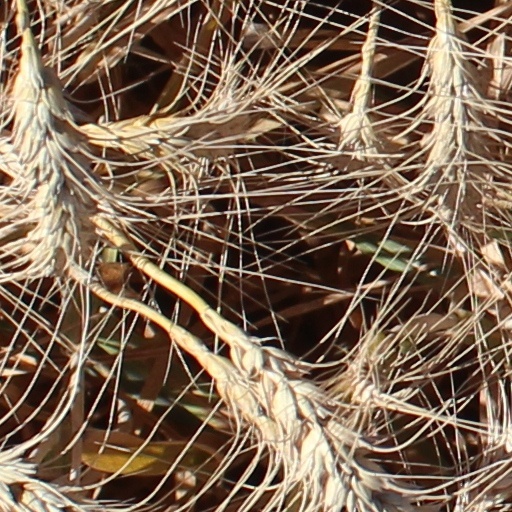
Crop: wheat